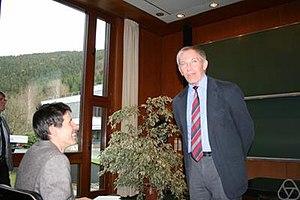
László Székelyhidi Jr. est un mathématicien hongrois né le 17 avril 1977 à Debrecen. Il s'intéresse aux équations aux dérivées partielles et au calcul des variations.